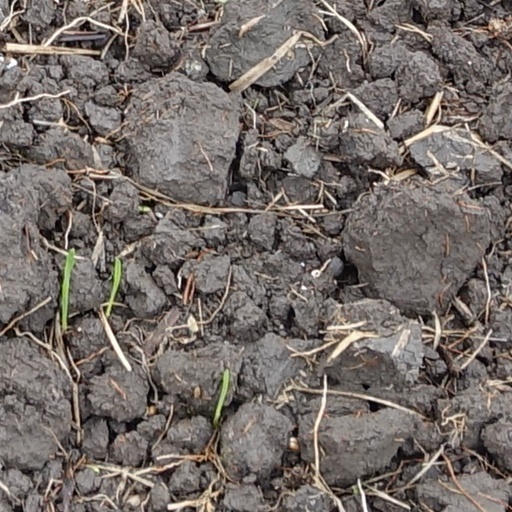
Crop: wheat